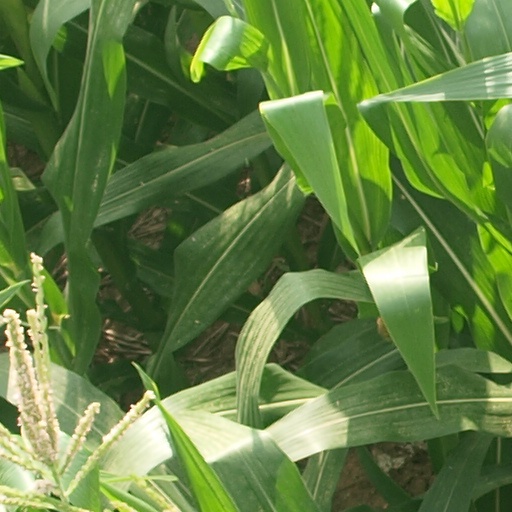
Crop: maize; corn